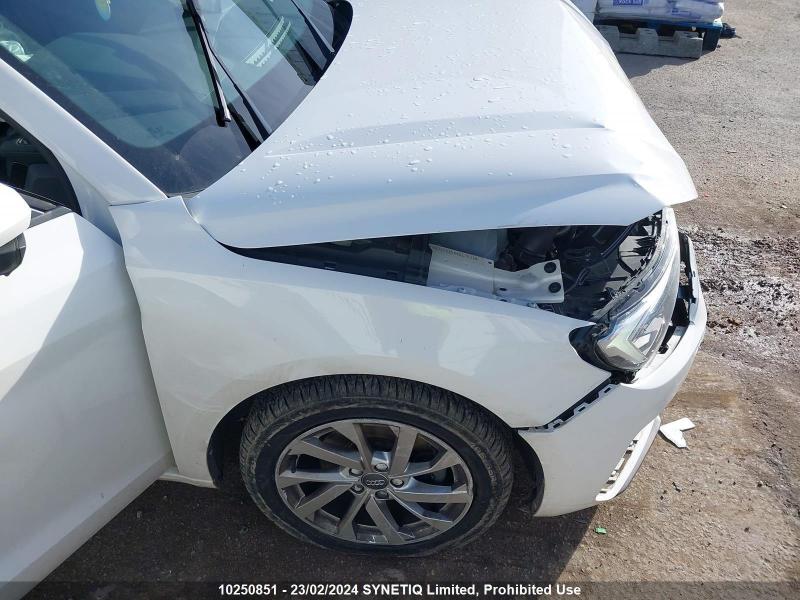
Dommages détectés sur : pare-choc avant, aile avant droite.
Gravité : mineur